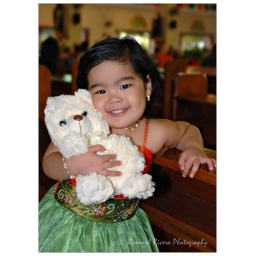
my daughter sam was a flower girl in my friends wedding